Service blueprint

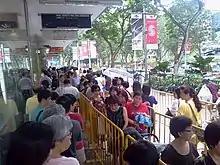
When systems have been poorly designed, lengthy queues or overcrowding may result.

Failures in service process may be attributed to either the service provider or the customer. It is possible that the service provider did not utilise resources in a way that best serves the customers needs. Alternatively, service provider failures may be caused by mismanagement. For example, an employee, who chooses to deviate from the script, may fail to serve the customer correctly. Finally, failures can be caused by customers who do not understand the process and do not know what they should be doing. For example, a customer might fail to provide appropriate documents to an appointment with a bank manager or lawyer.